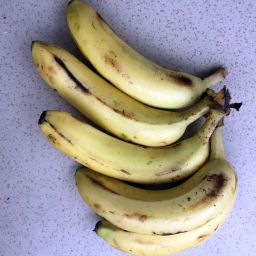
Fruit: Banana
Quality: Good